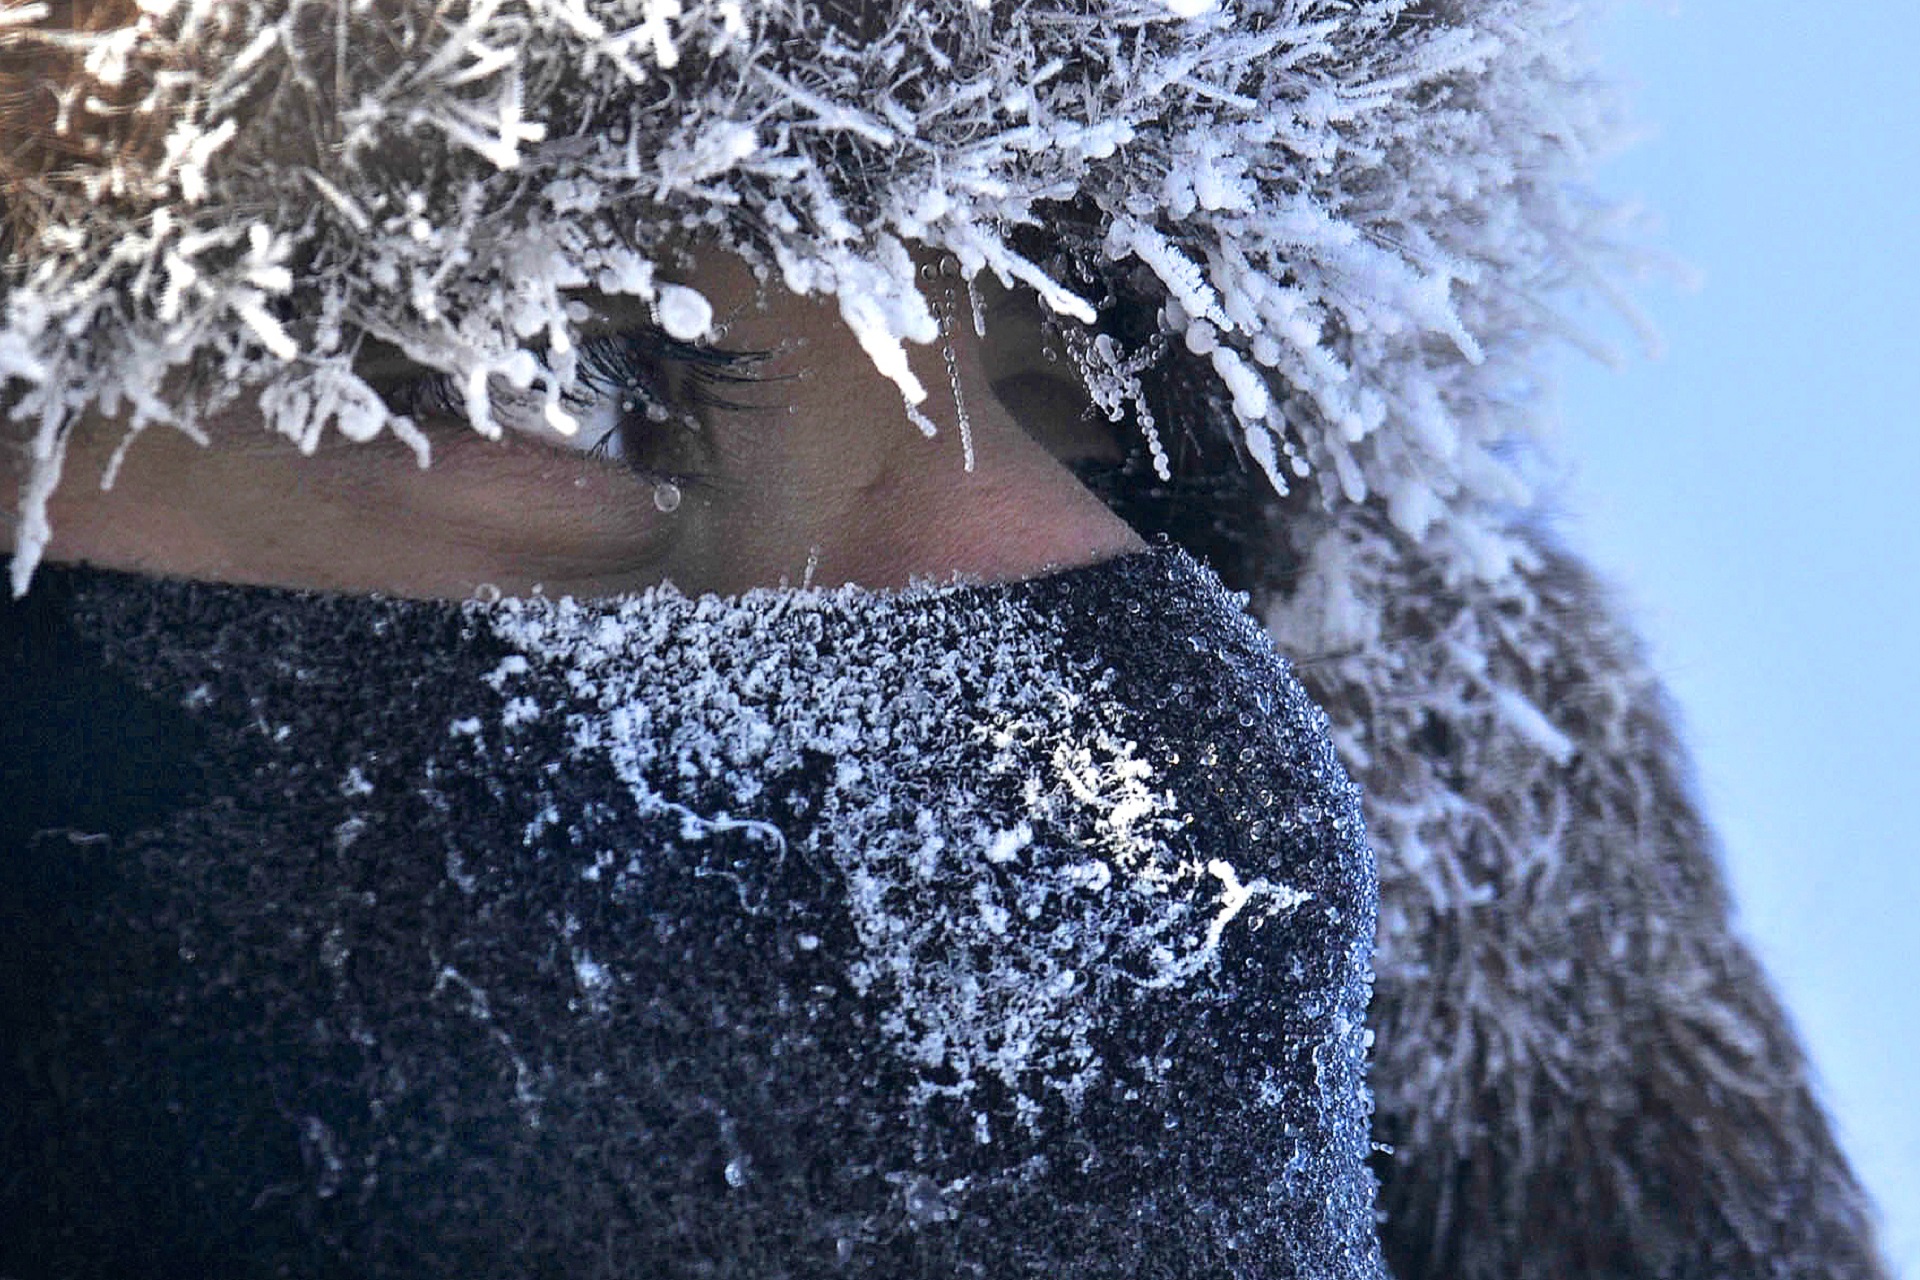
tree, person, snow, cold, winter, woman, frost, looking, female, ice, portrait, spring, macro, weather, hat, blue, season, scarf, close up, face, eyes, determination, intense, facial, concentration, freezing